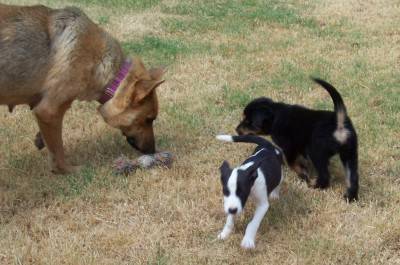
Label: dog